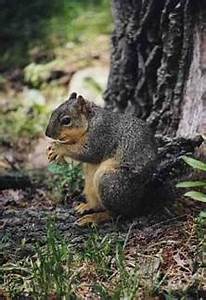
Label: squirrel